Edward Cargill

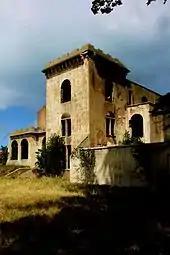
Cargill's Castle in 2009

In 1854, Cargill married Dorothy Nesham, and the couple went on to have five daughters. Dorothy Cargill died in 1889.